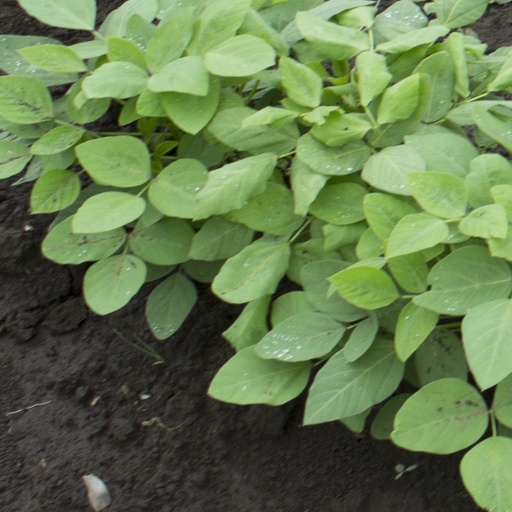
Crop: soybean